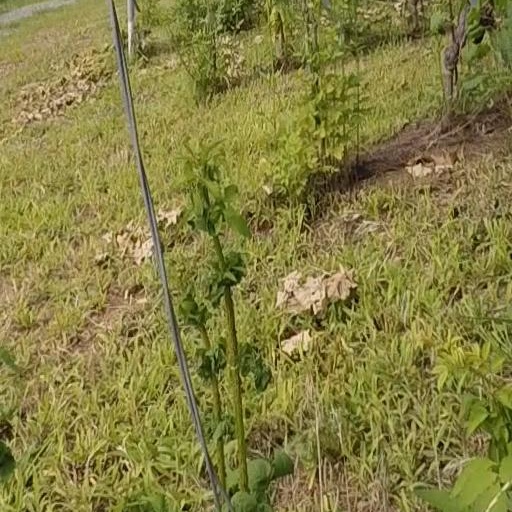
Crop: grape